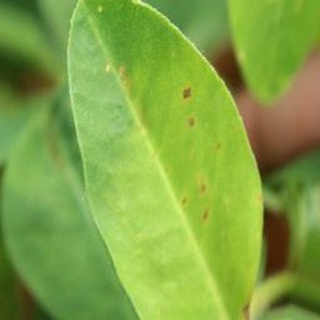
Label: groundnut_early_leaf_spot